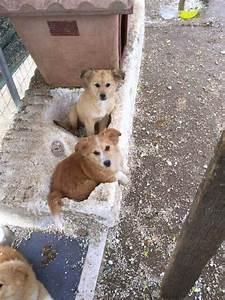
dog